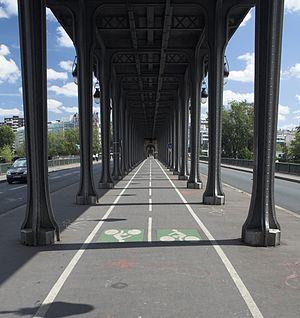
Inception ou Origine au Québec, est un thriller de science-fiction américano-britannique écrit, réalisé et produit par Christopher Nolan, sorti en 2010.